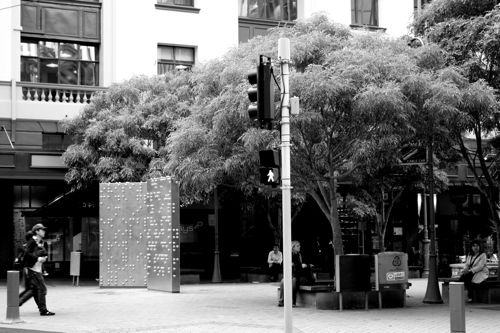
user: Given an image and a question. Answer the question in a short answer. Question: What is this light used for? Short Answer:
assistant: traffic